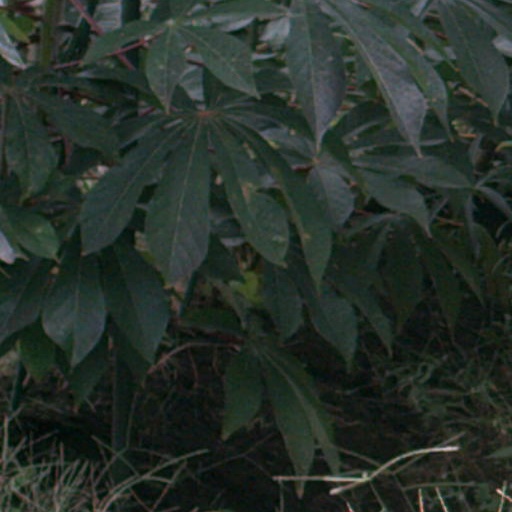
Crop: cassava